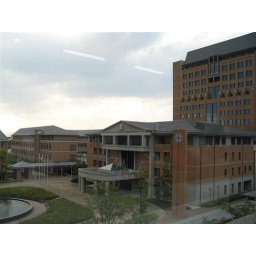
The main administration building towers over the rest of the campus.